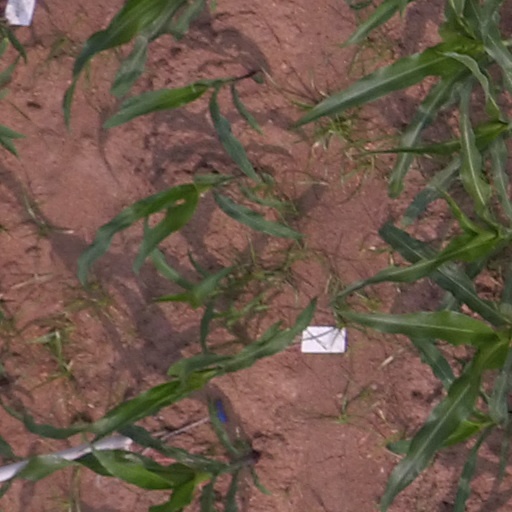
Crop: maize; corn